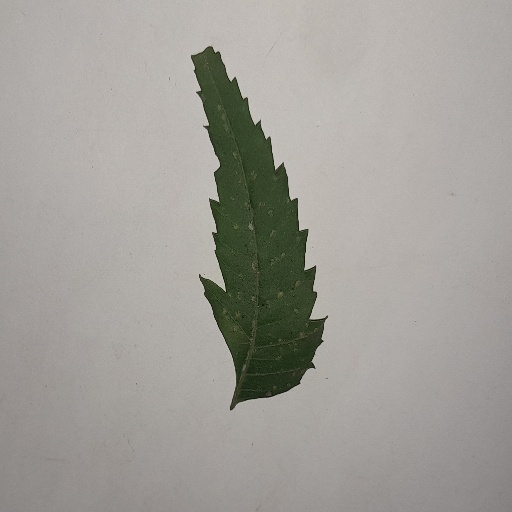
Species: Neem
Leaf condition: Powdery Mildew